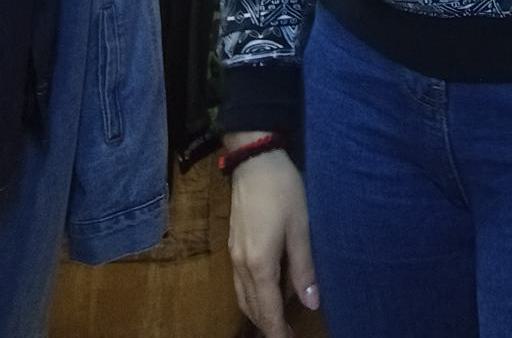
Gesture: no_gesture